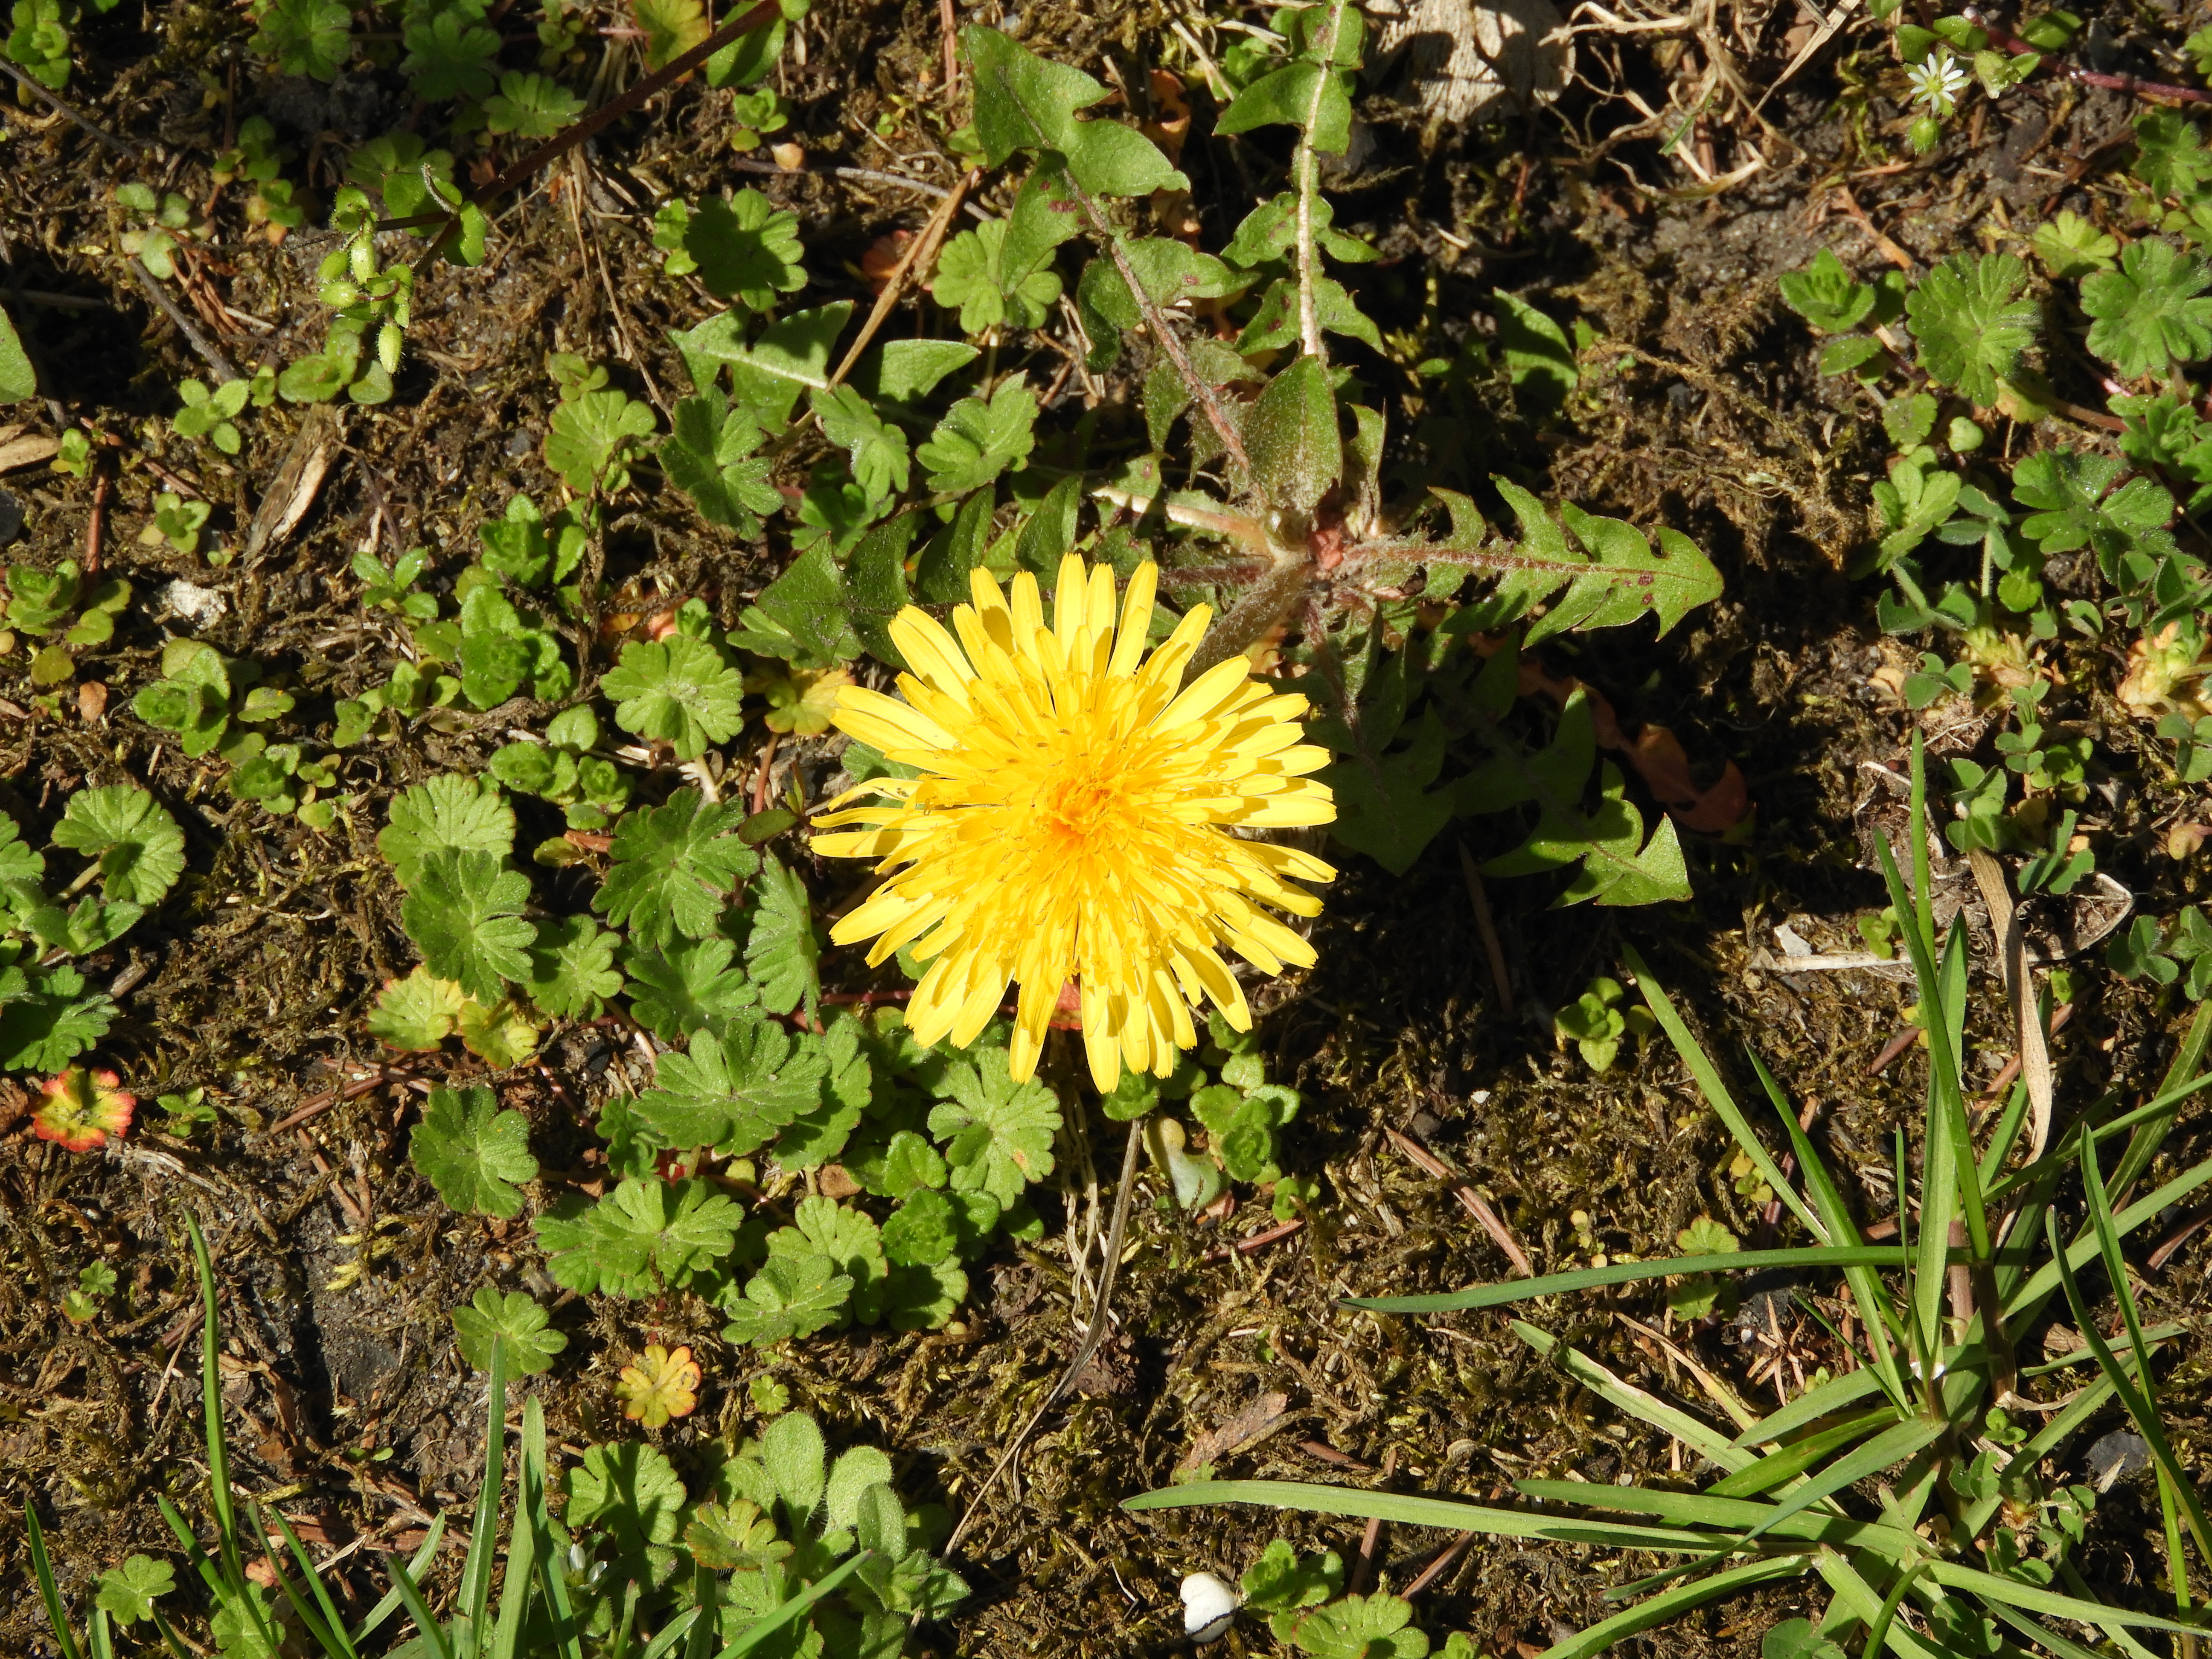
flower, plant, dandelion, yellow, flatweed, sow thistles, flowering plant, groundcover, wildflower, Native Sowthistle, ice plant family, plant community, daisy family, Forb, annual plant, herb, ice plant, herbaceous plant, perennial plant